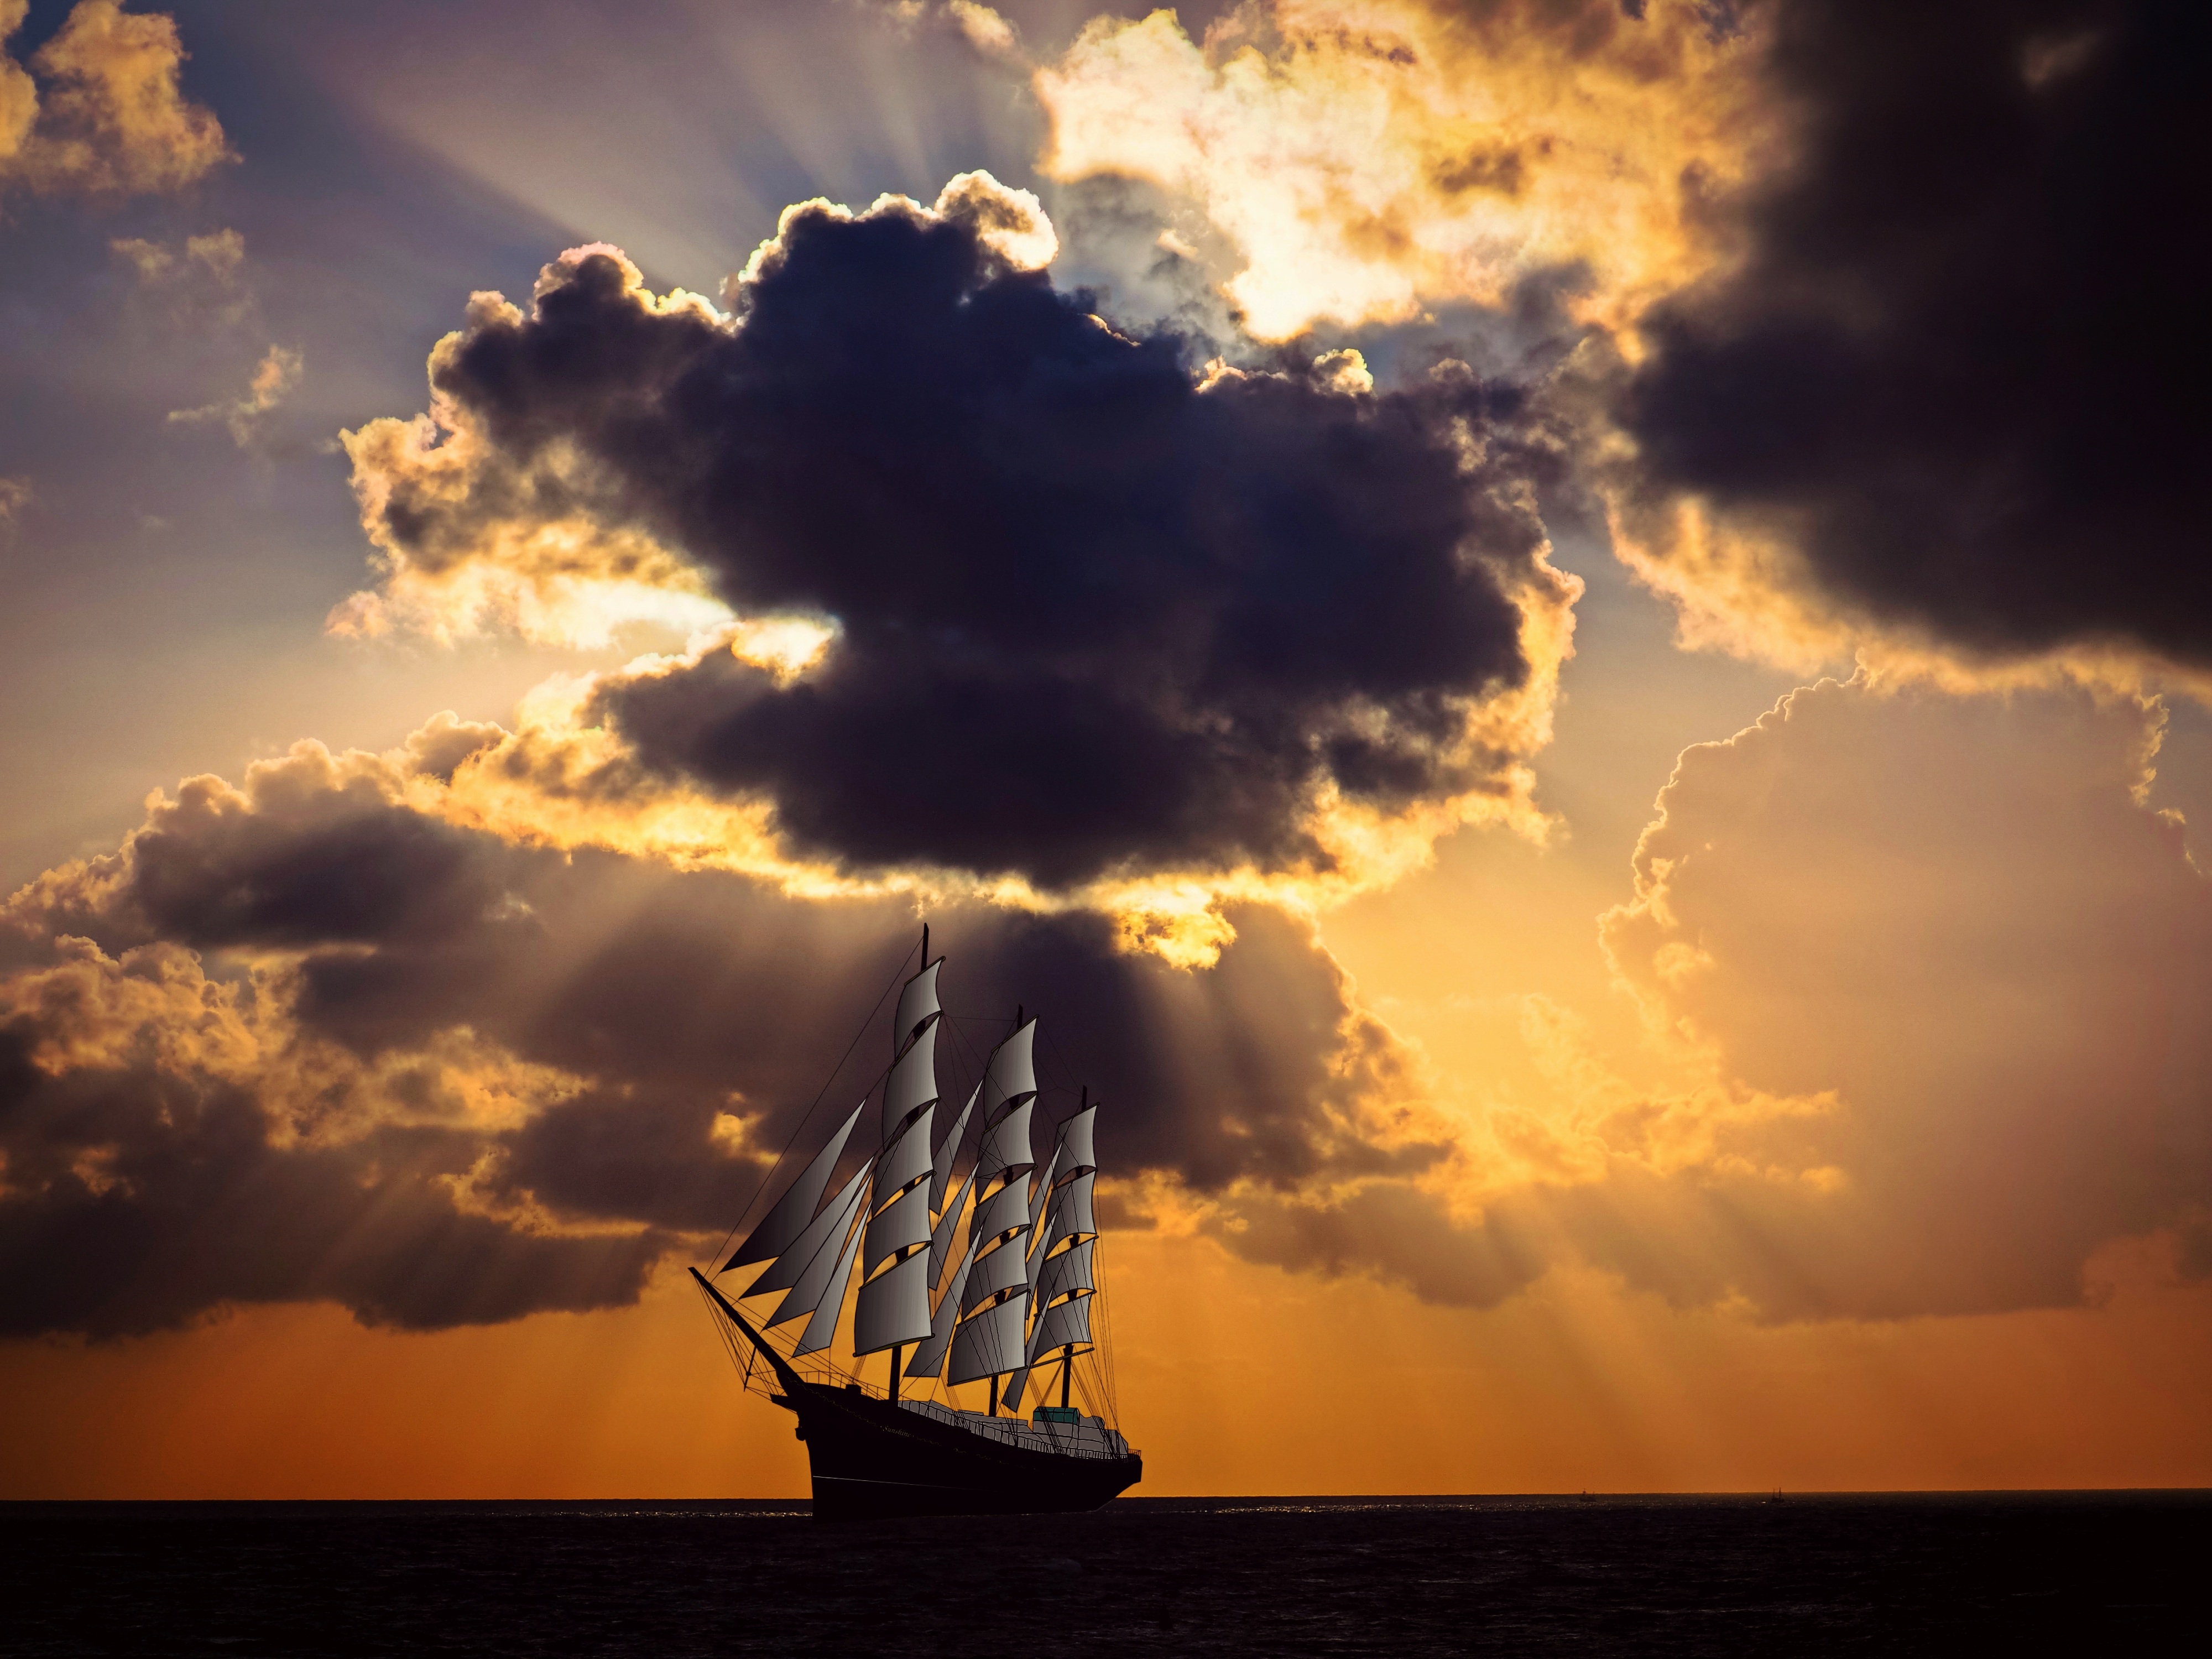
sea, ocean, horizon, cloud, sky, sun, sunrise, sunset, sunlight, morning, dawn, atmosphere, ship, dusk, evening, reflection, vehicle, holiday, freedom, leisure, cruise, clouds, sail, wide, sailing vessel, shipping, maritime, mood, sunbeam, longing, afterglow, meteorological phenomenon, three masted